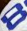
Number: 8